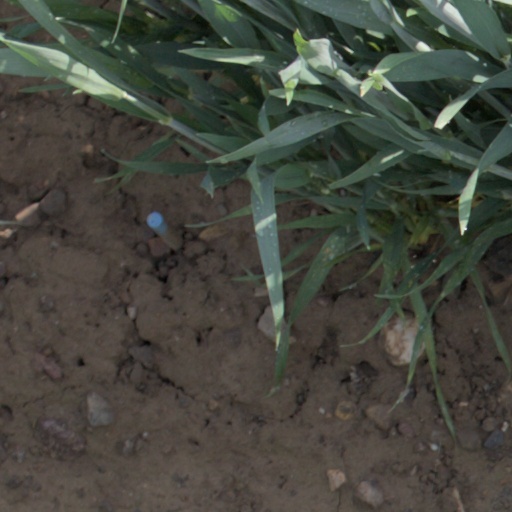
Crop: wheat